Hungarian pop

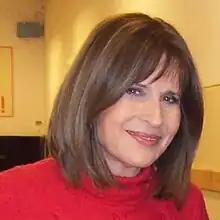
Zsuzsa Koncz (2011)

In the late 1930s Vali Rácz became a popular Hungarian singer and actress reaching her zenith in the 1940s. She was a regular nightclub performer and a recording artist. Rácz also appeared in approximately 20 Hungarian feature films. Due to her glamorous looks and sex appeal she gained reputation as the ‘Hungarian Marlene Dietrich’. Vali Rácz finished the Franz Liszt Academy of Music in Budapest 1932. From 1933 to 1934 she played at City Theatre and then at Hungarian Theatre. From 1936 she sang at 'Terézkörúti Színpad' and at City Theatre for three years. After 1945 she was a member of Royal Revue-theatre, Medgyaszay Theatre, then Kamara Varieté. She acted in twenty films, but was primarily a chanteuse, giving solo concerts at the Music Academy and Vigadó Concert Hall, as well as appearing regularly at the Hangli Kioszk nightclub.